Hutt Recreation Ground

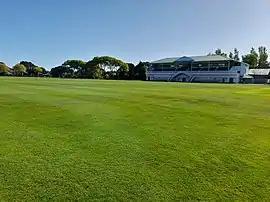
The ground in 2022

The Hutt Recreation Ground is a football, cricket and rugby union ground in Lower Hutt, Wellington, New Zealand. The grounds are owned by the Hutt City Council and managed for them by Downer.